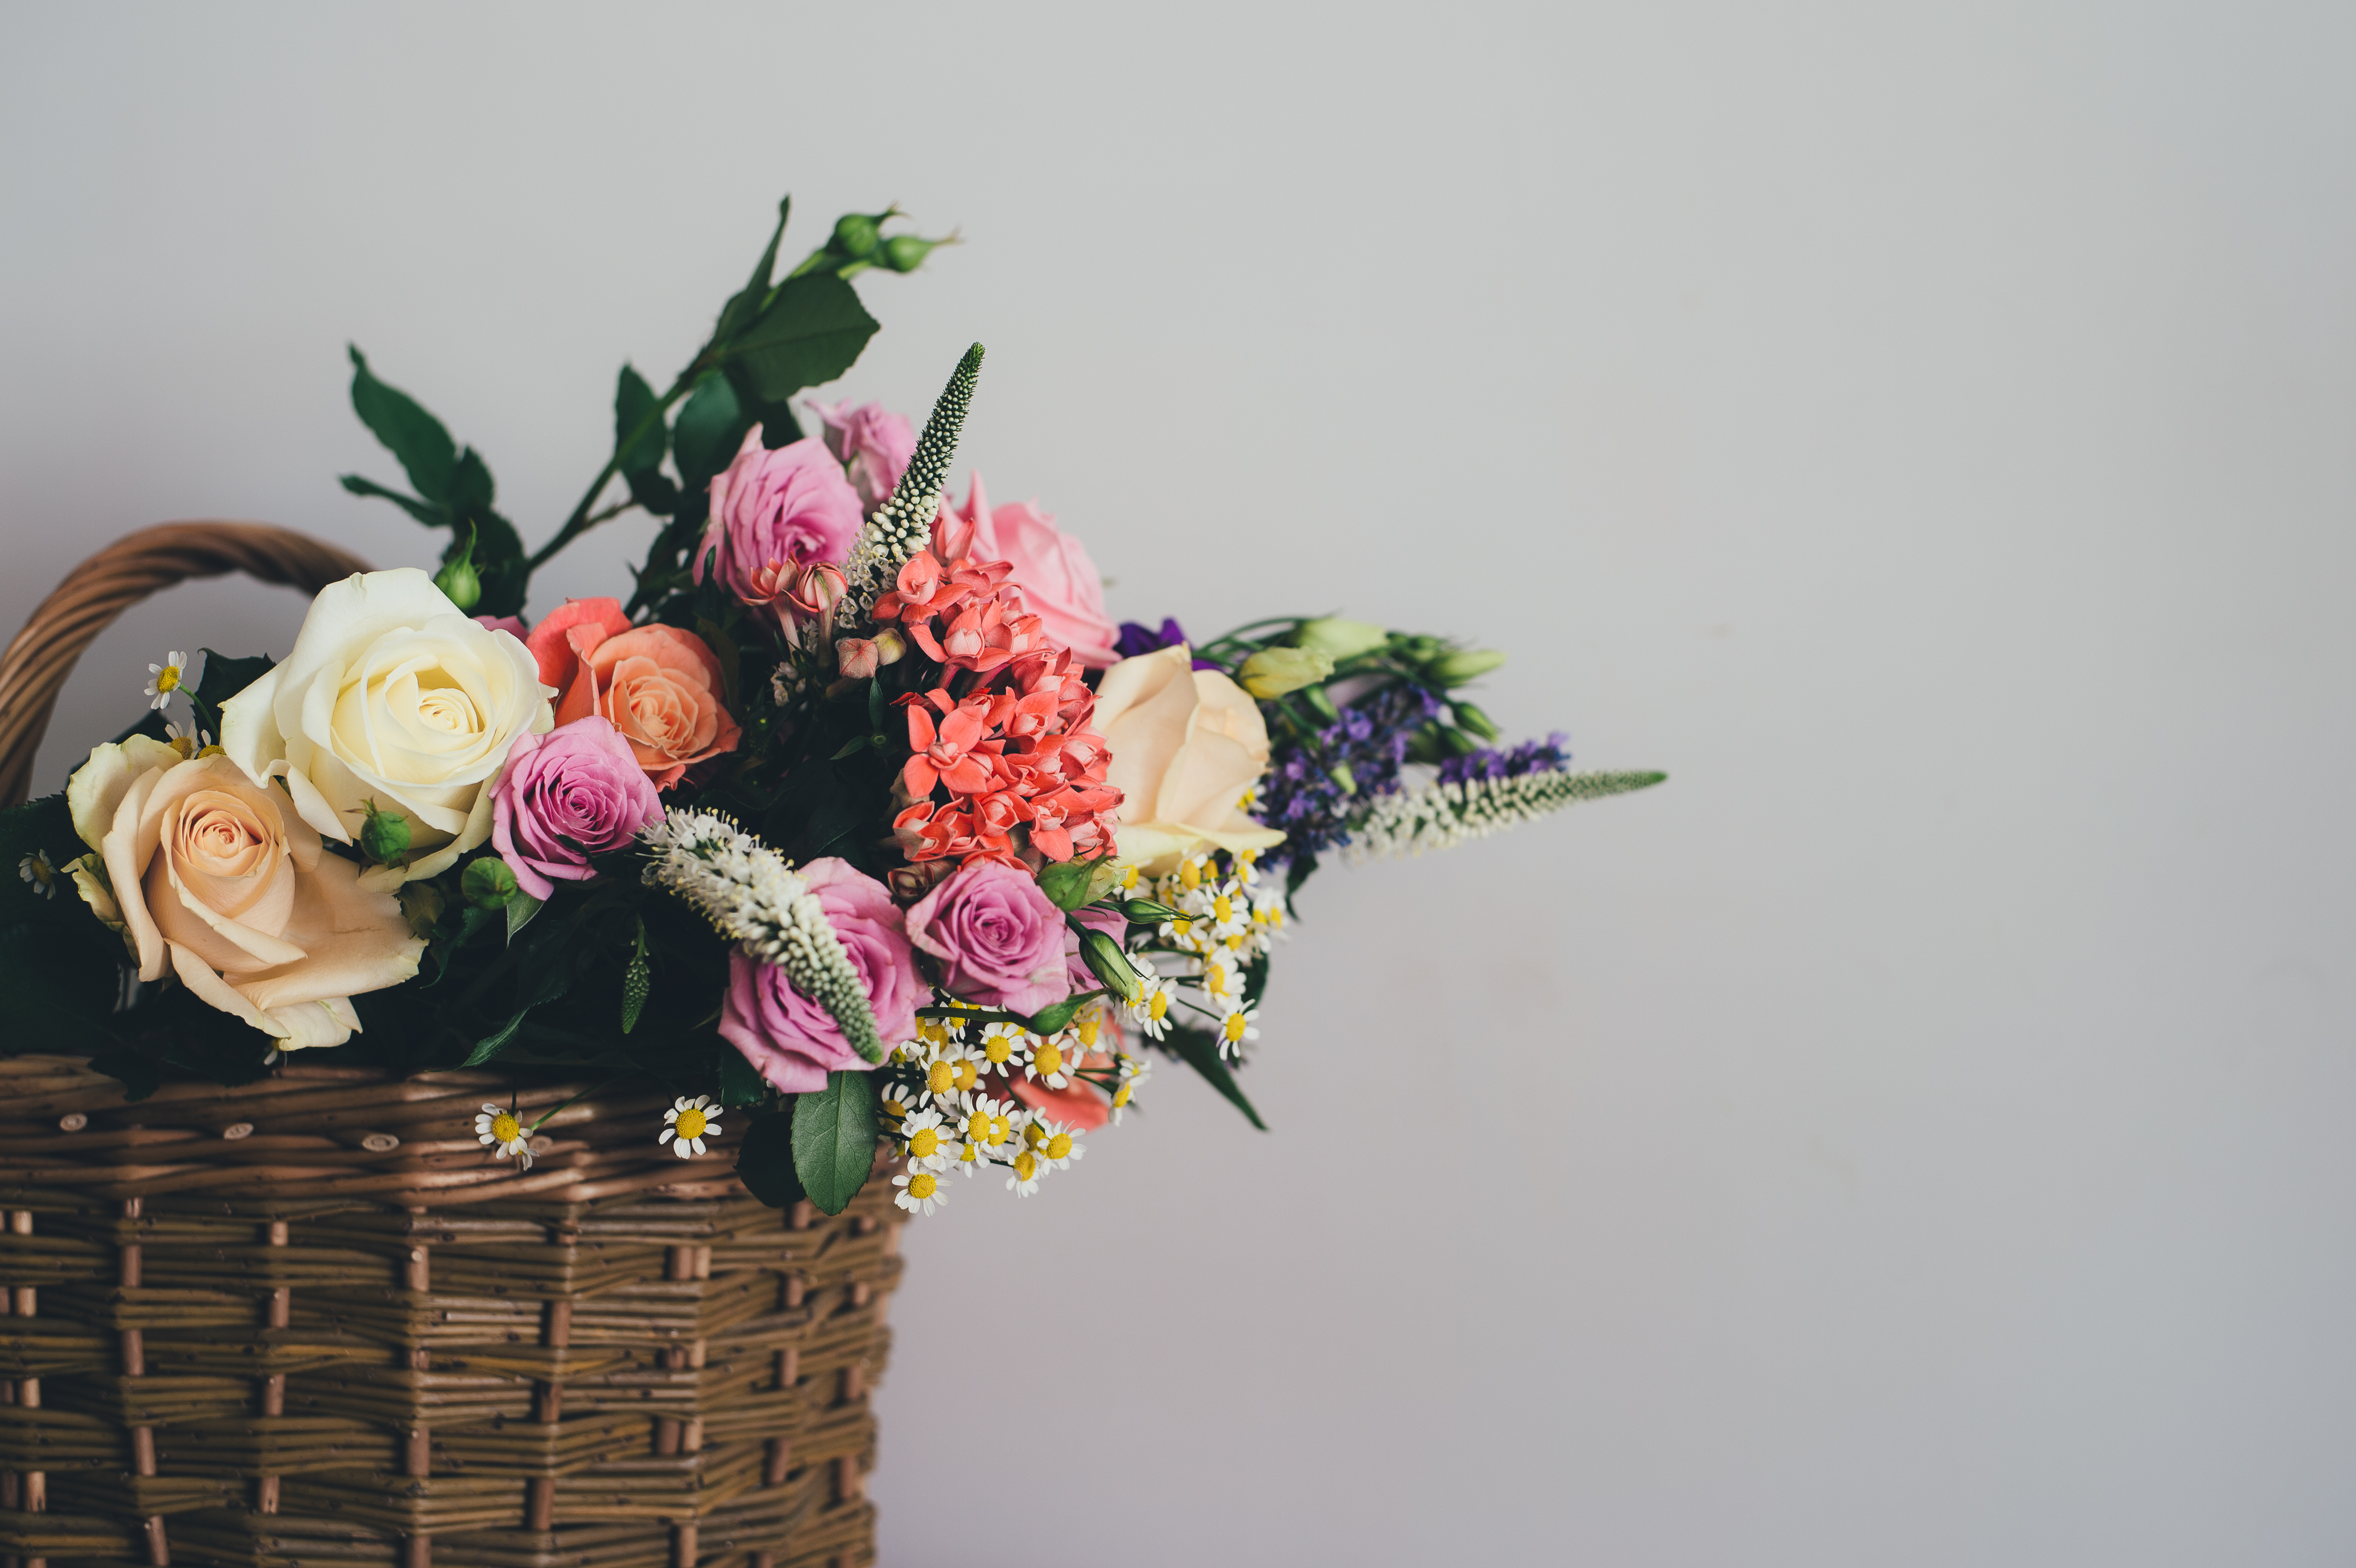
blossom, plant, flower, bloom, bouquet, decoration, spring, basket, pink, flora, flowers, roses, art, floristry, flower bouquet, cut flowers, ikebana, floral design, centrepiece, flower arranging